Supernaturals (toy line)

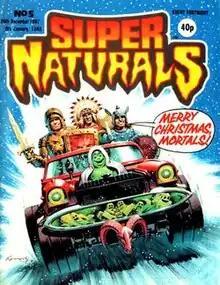
The cover of "Supernaturals" #5. Art by Ian Kennedy.

Supernaturals was a short-lived line of action figures produced by American toy company Tonka in 1987.